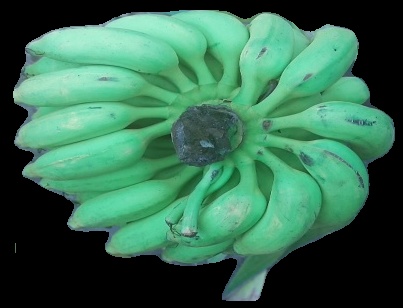
Variety: elakki-bale
Grade: grade2